Lil' Kim

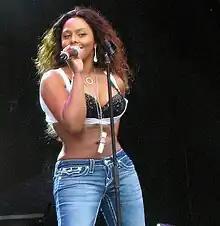
Lil' Kim performing at Way Out West festival, 2008

Lil' Kim released her fourth album, "The Naked Truth," on September 27, 2005, while serving a federal prison sentence. It earned her a 5 mic rating from "The Source," making her the only female rapper to ever receive a 5 mic rating. The album debuted at number 6 on the "Billboard" 200 chart, selling 109,000 copies in its first week of release, giving Lil' Kim her third top 10 debut on the chart. "The Naked Truth" did not sell as well as her previous works, it only managed to reach a gold certification by RIAA. She said that her prison sentence left her with no time to promote the project.